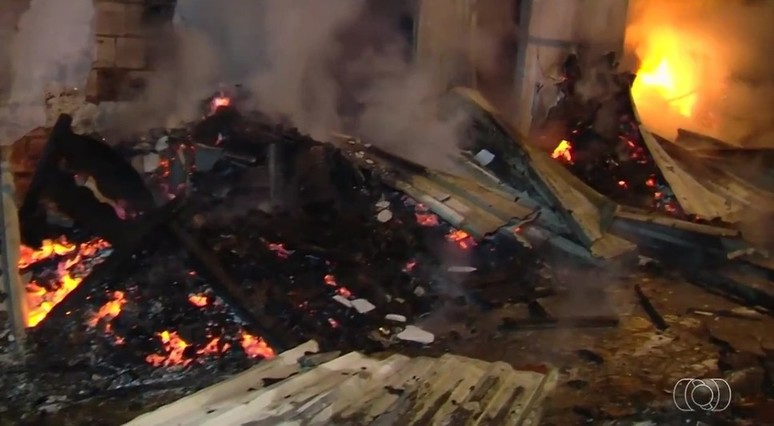
Fire: yes
Smoke: yes